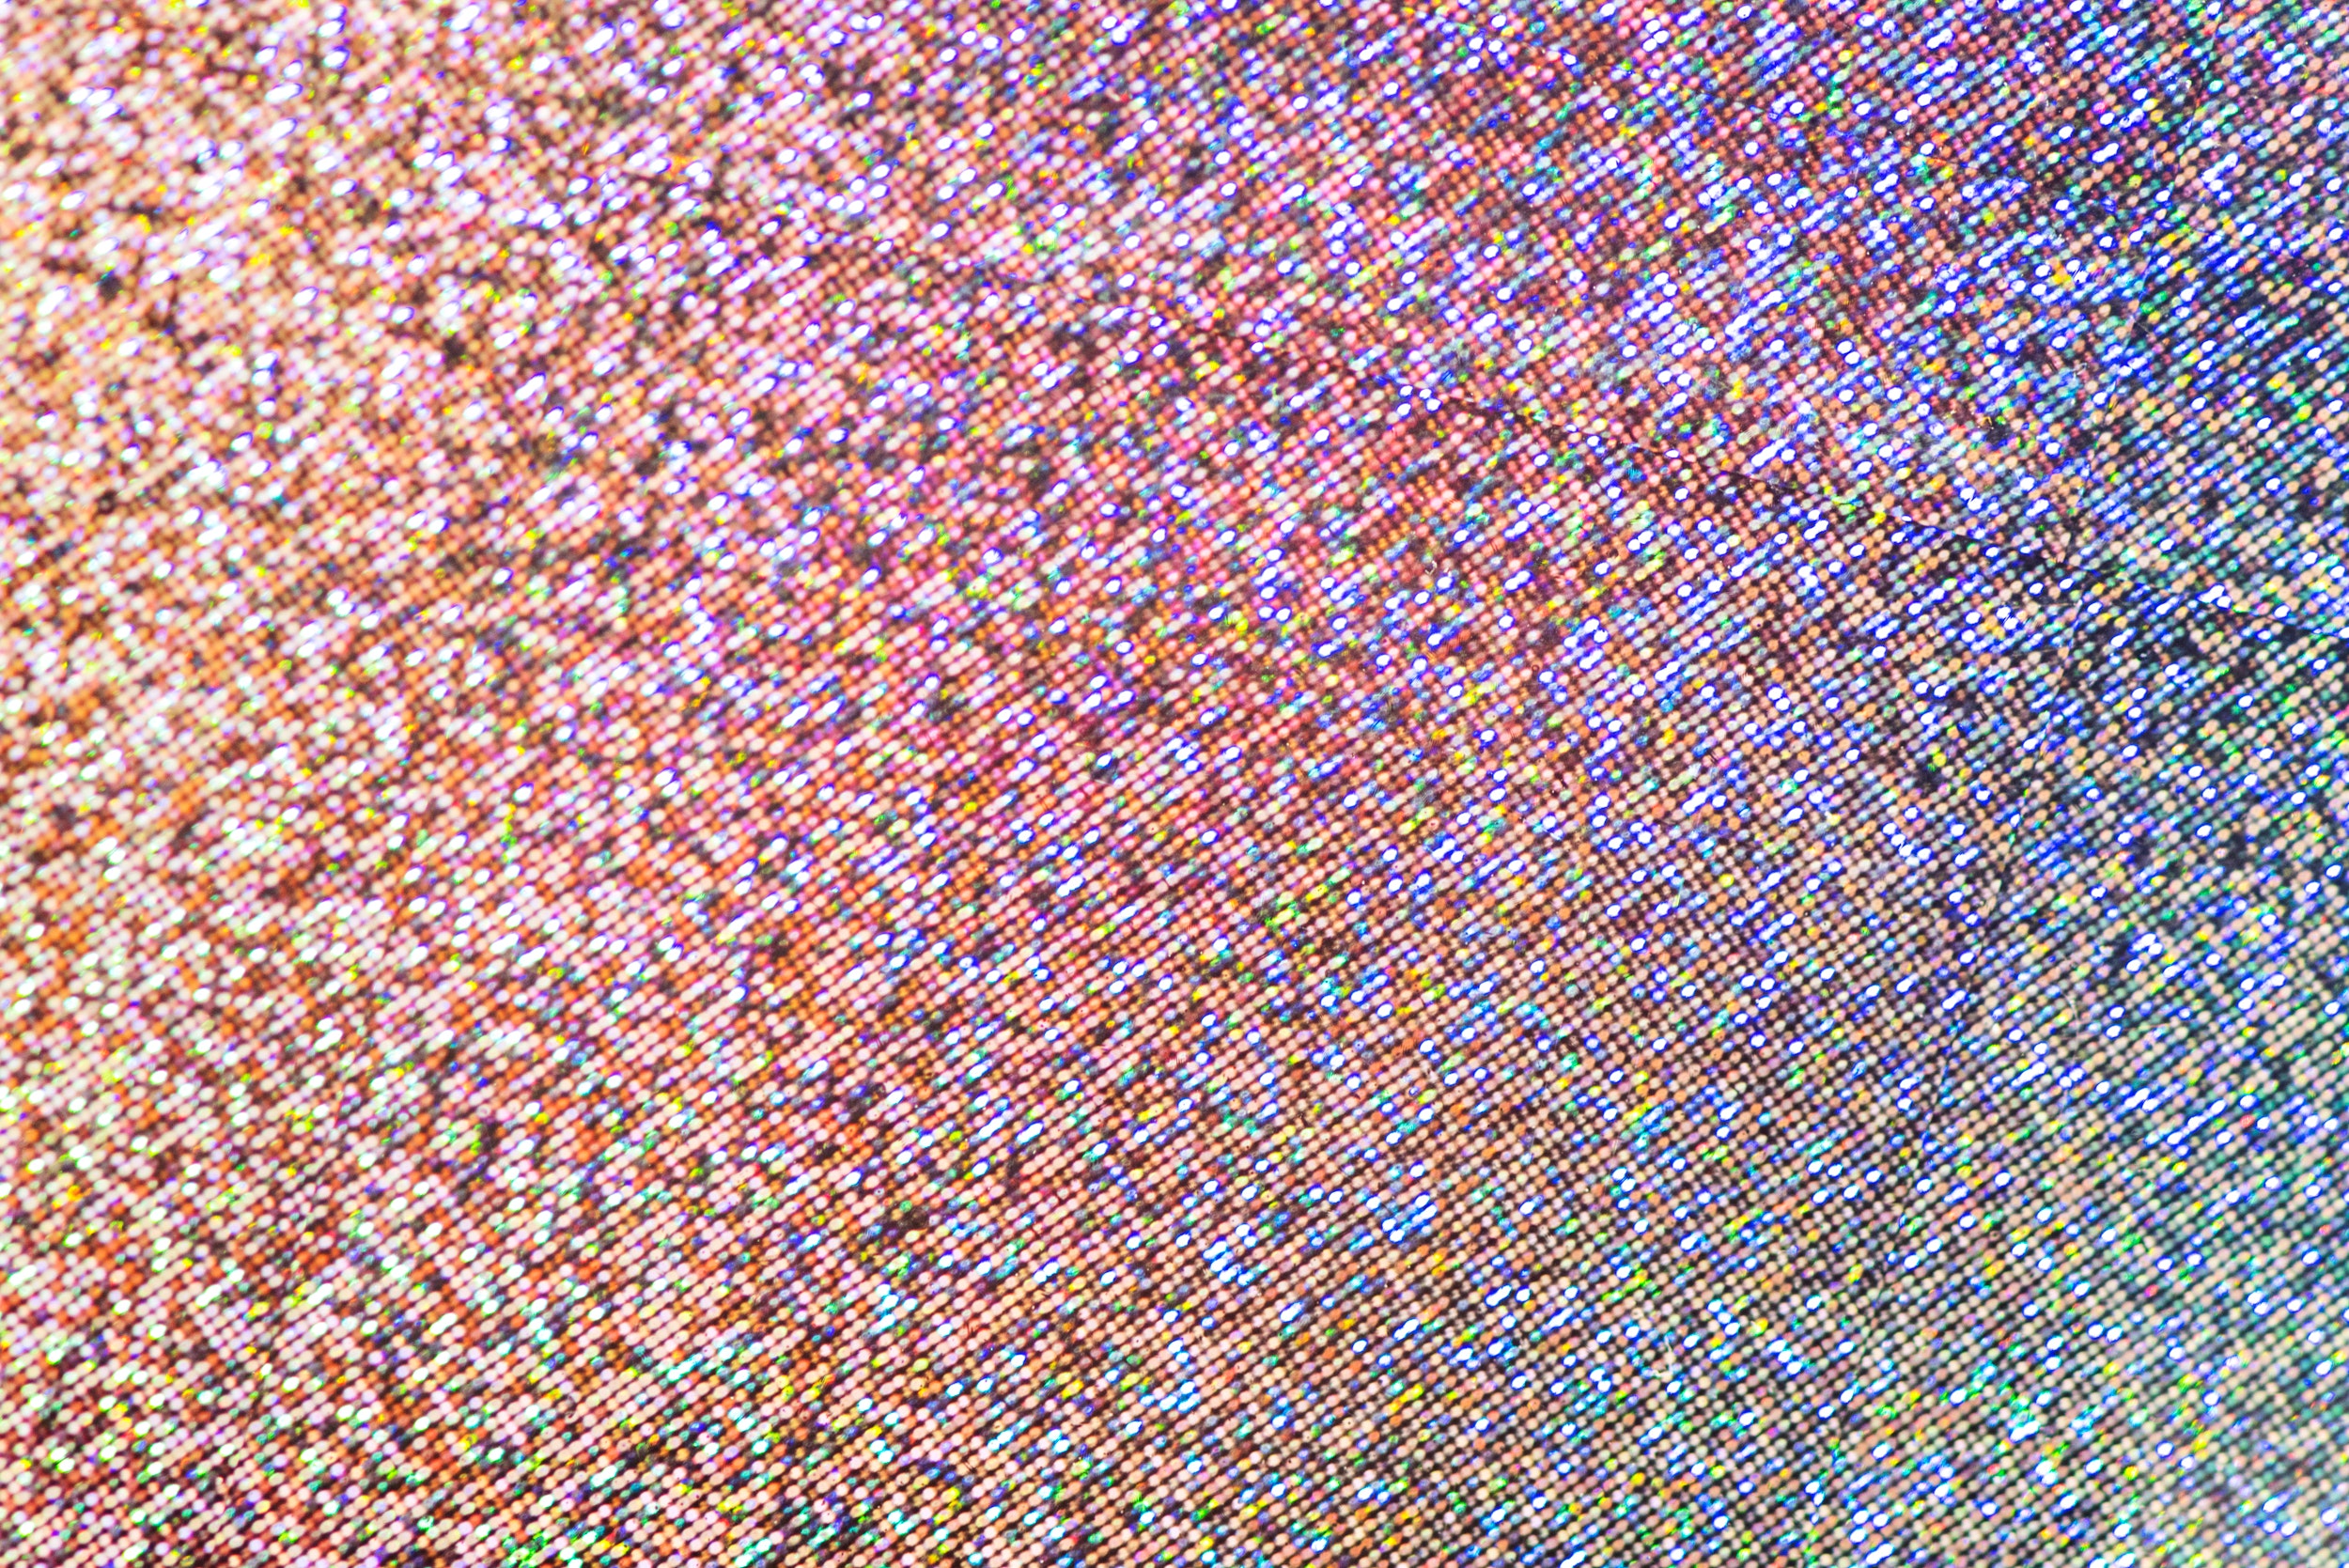
abstract, background, close up, colors, design, fabric, marbles, material, pattern, style, surface, texture